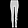
Label: Trouser